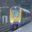
Label: train